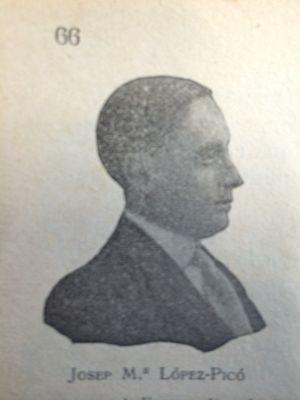
Josep Maria López-Picó, né à Barcelone en 1886 et mort en 1959, est un poète et éditeur catalan.